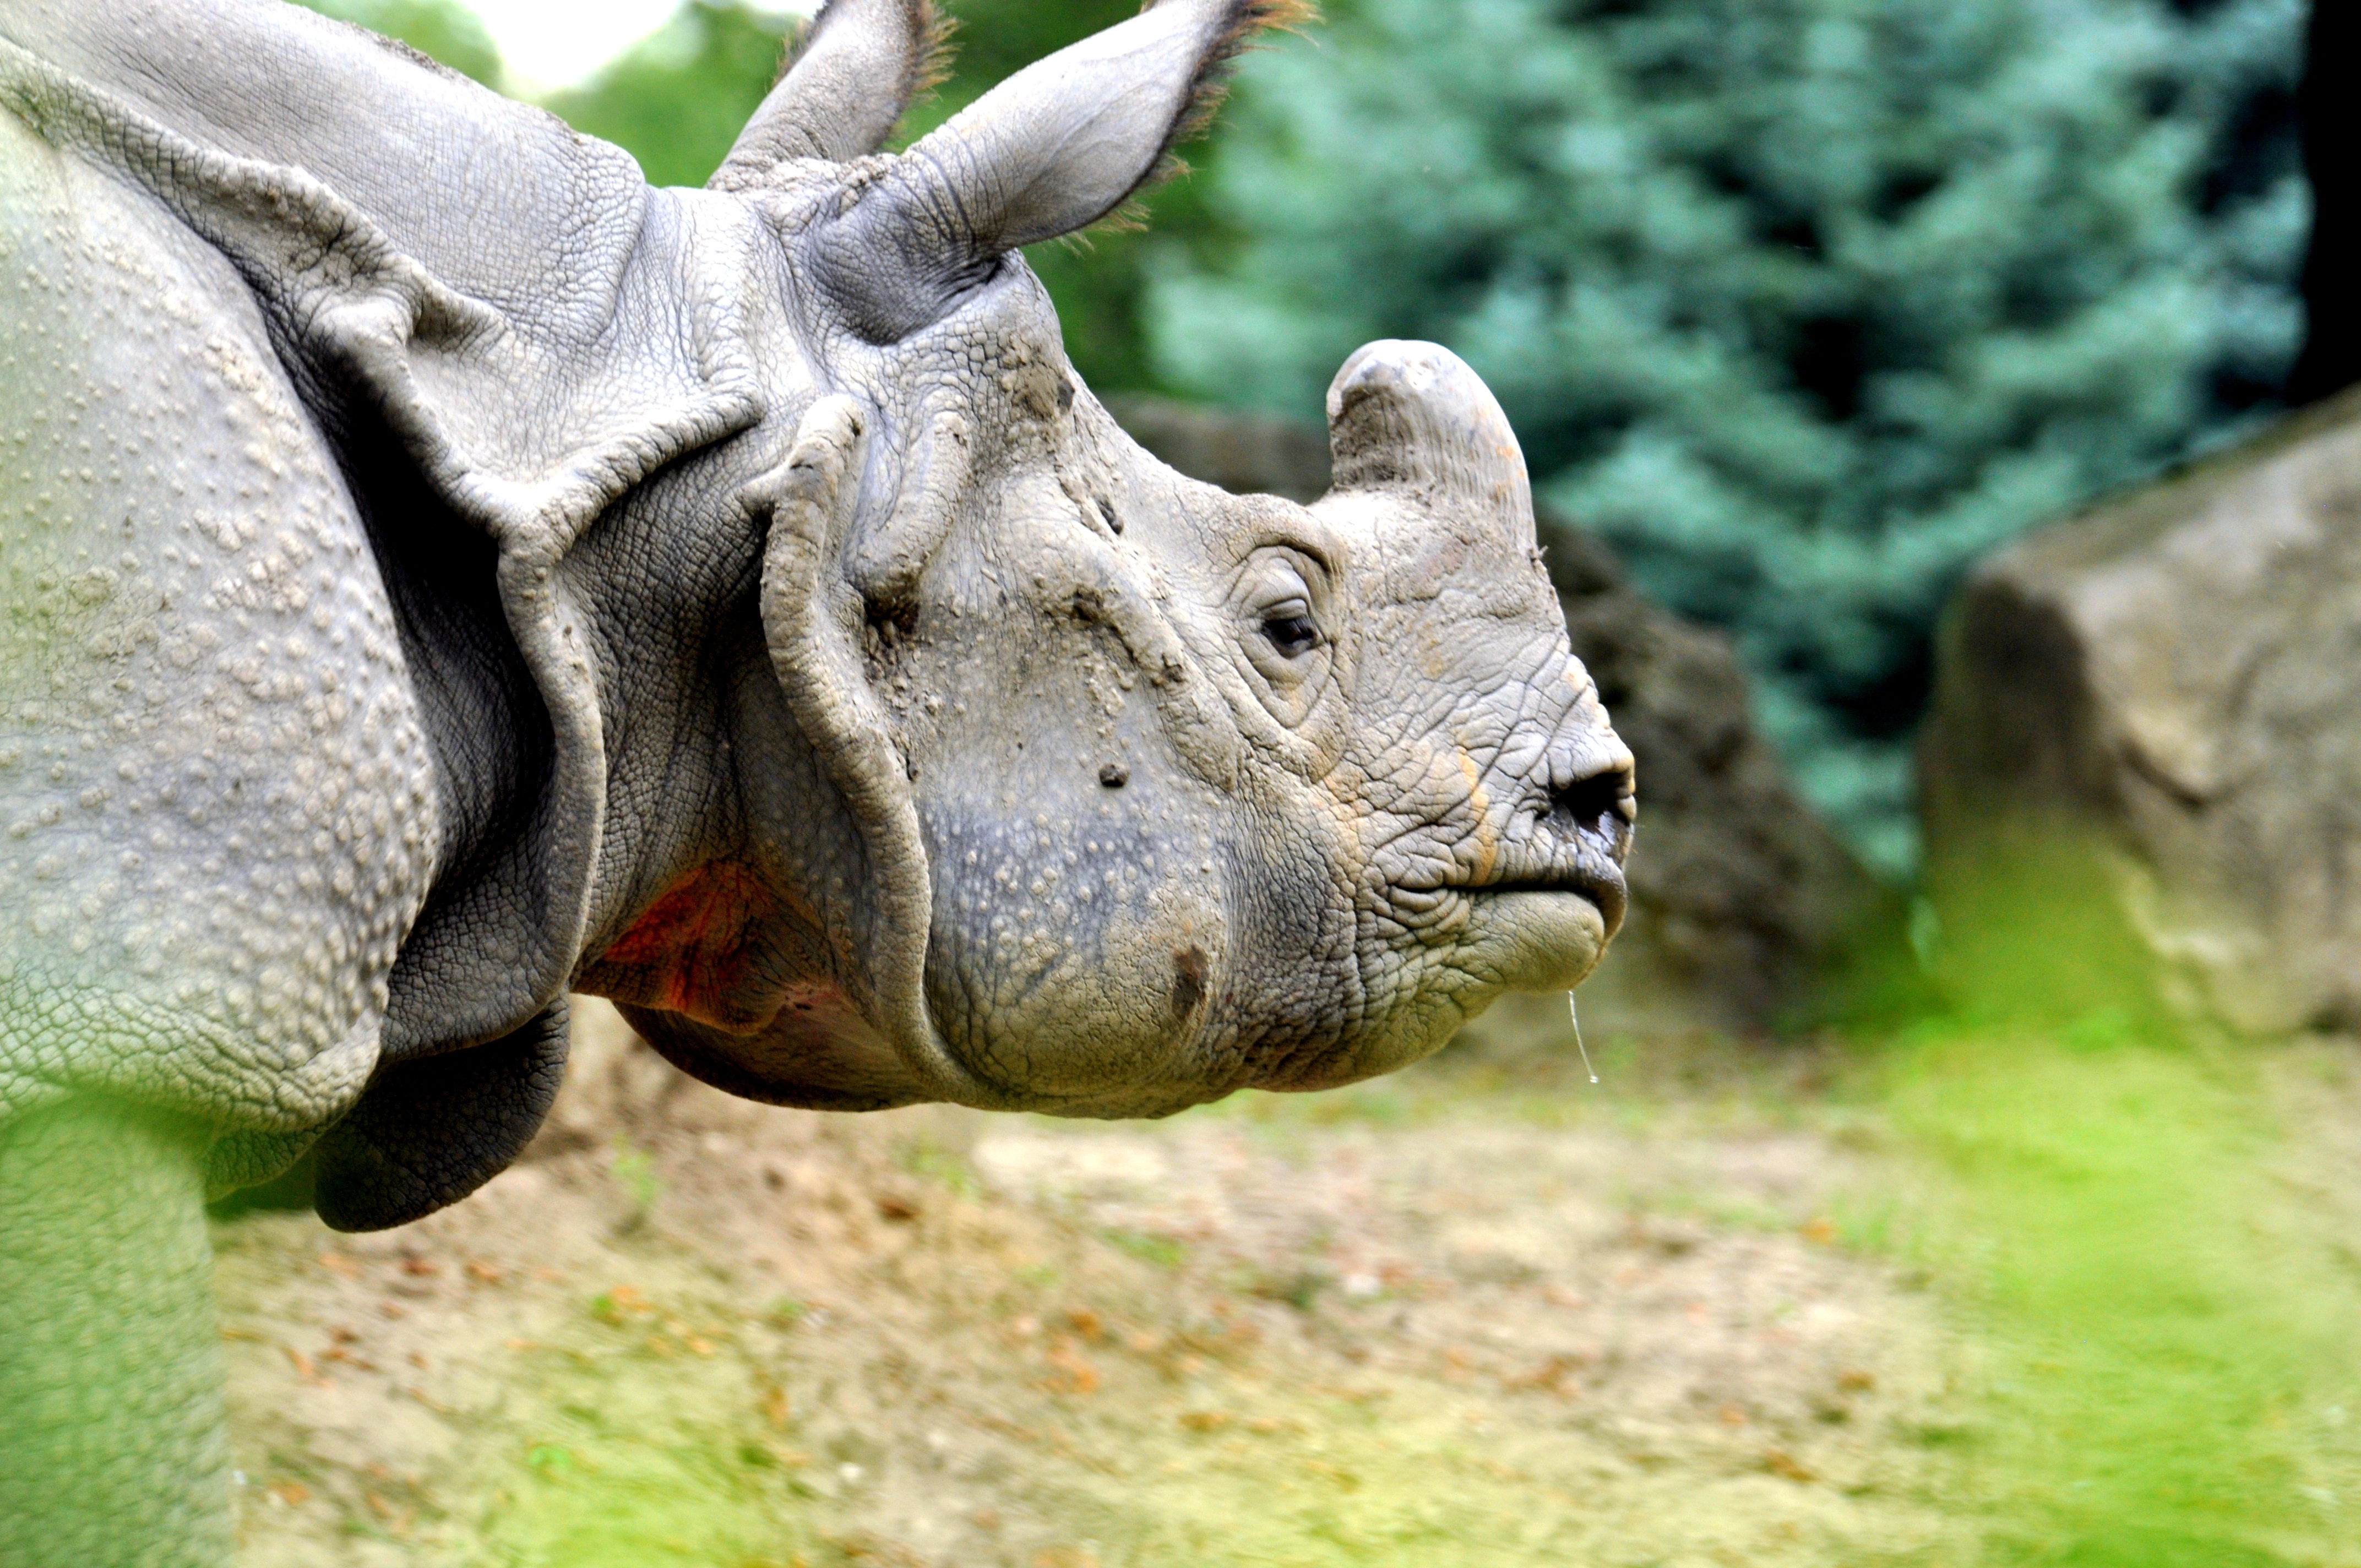
tree, grass, plant, leaf, wildlife, zoo, horn, fauna, close up, rhino, rhinoceros, snout, organism, fauna africa, big animal, terrestrial animal